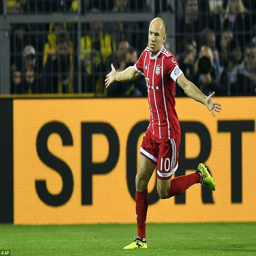
soccer winger struck a left footed effort home after soccer player knocked down a floated ball by soccer player